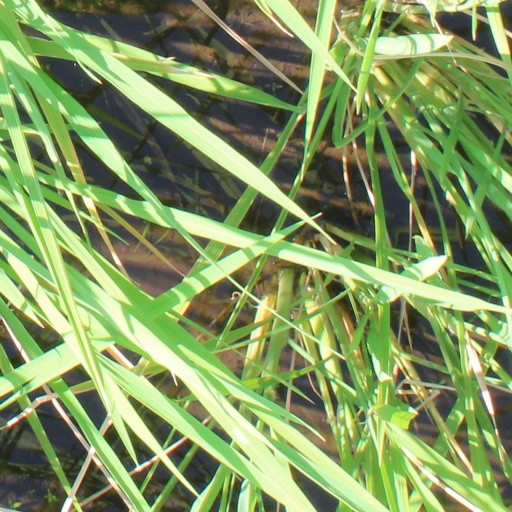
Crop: rice